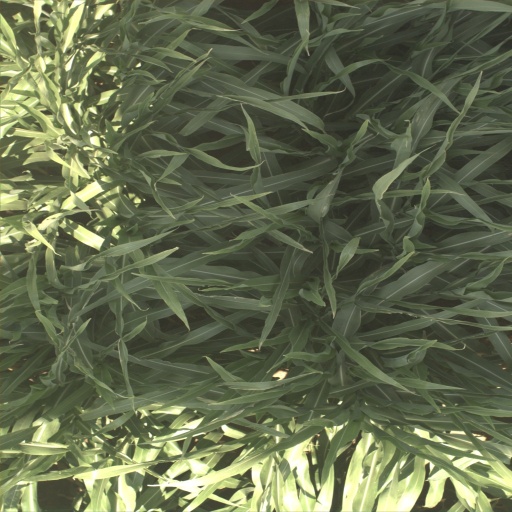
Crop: sorghum